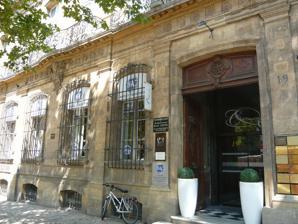
Building: Hôtel d'Arbaud-Jouques
Country: France
Year built: 1732
Hôtel particulier in Aix-en-Provence, France Hôtel d'Arbaud-Jouques General information Type Hôtel particulier Address 19, Cours Mirabeau Town or city Aix-en-Provence Country France Completed 1732 Design and construction Architect(s) Jean-Baptiste Franque The Hôtel d'Arbaud-Jouques is a listed hôtel particulier in Aix-en-Provence . Location It is located at 19, Cours Mirabeau in Aix-en-Provence . History The widow of Jacques Arbaud purchased the left-side Hôtel de Valbelle-Meyrargues in 1695 and her son André-Elzéard d'Arbaud de Jouques (1676-1744) purchased the right-side Hôtel de Séguiran some time later. They were converted in one hôtel particulier in 1732: the hôtel d'Arbaud-Jouques by the architect Jean-Baptiste Franque (1683-1758). His son Joseph Charles André d'Arbaud de Jouques (1769-1849) and his brother also lived here. King Charles IV of Spain (1748–1819) stayed here as a guest in 1812. Heritage significance It has been listed as a monument historique since 1990. References